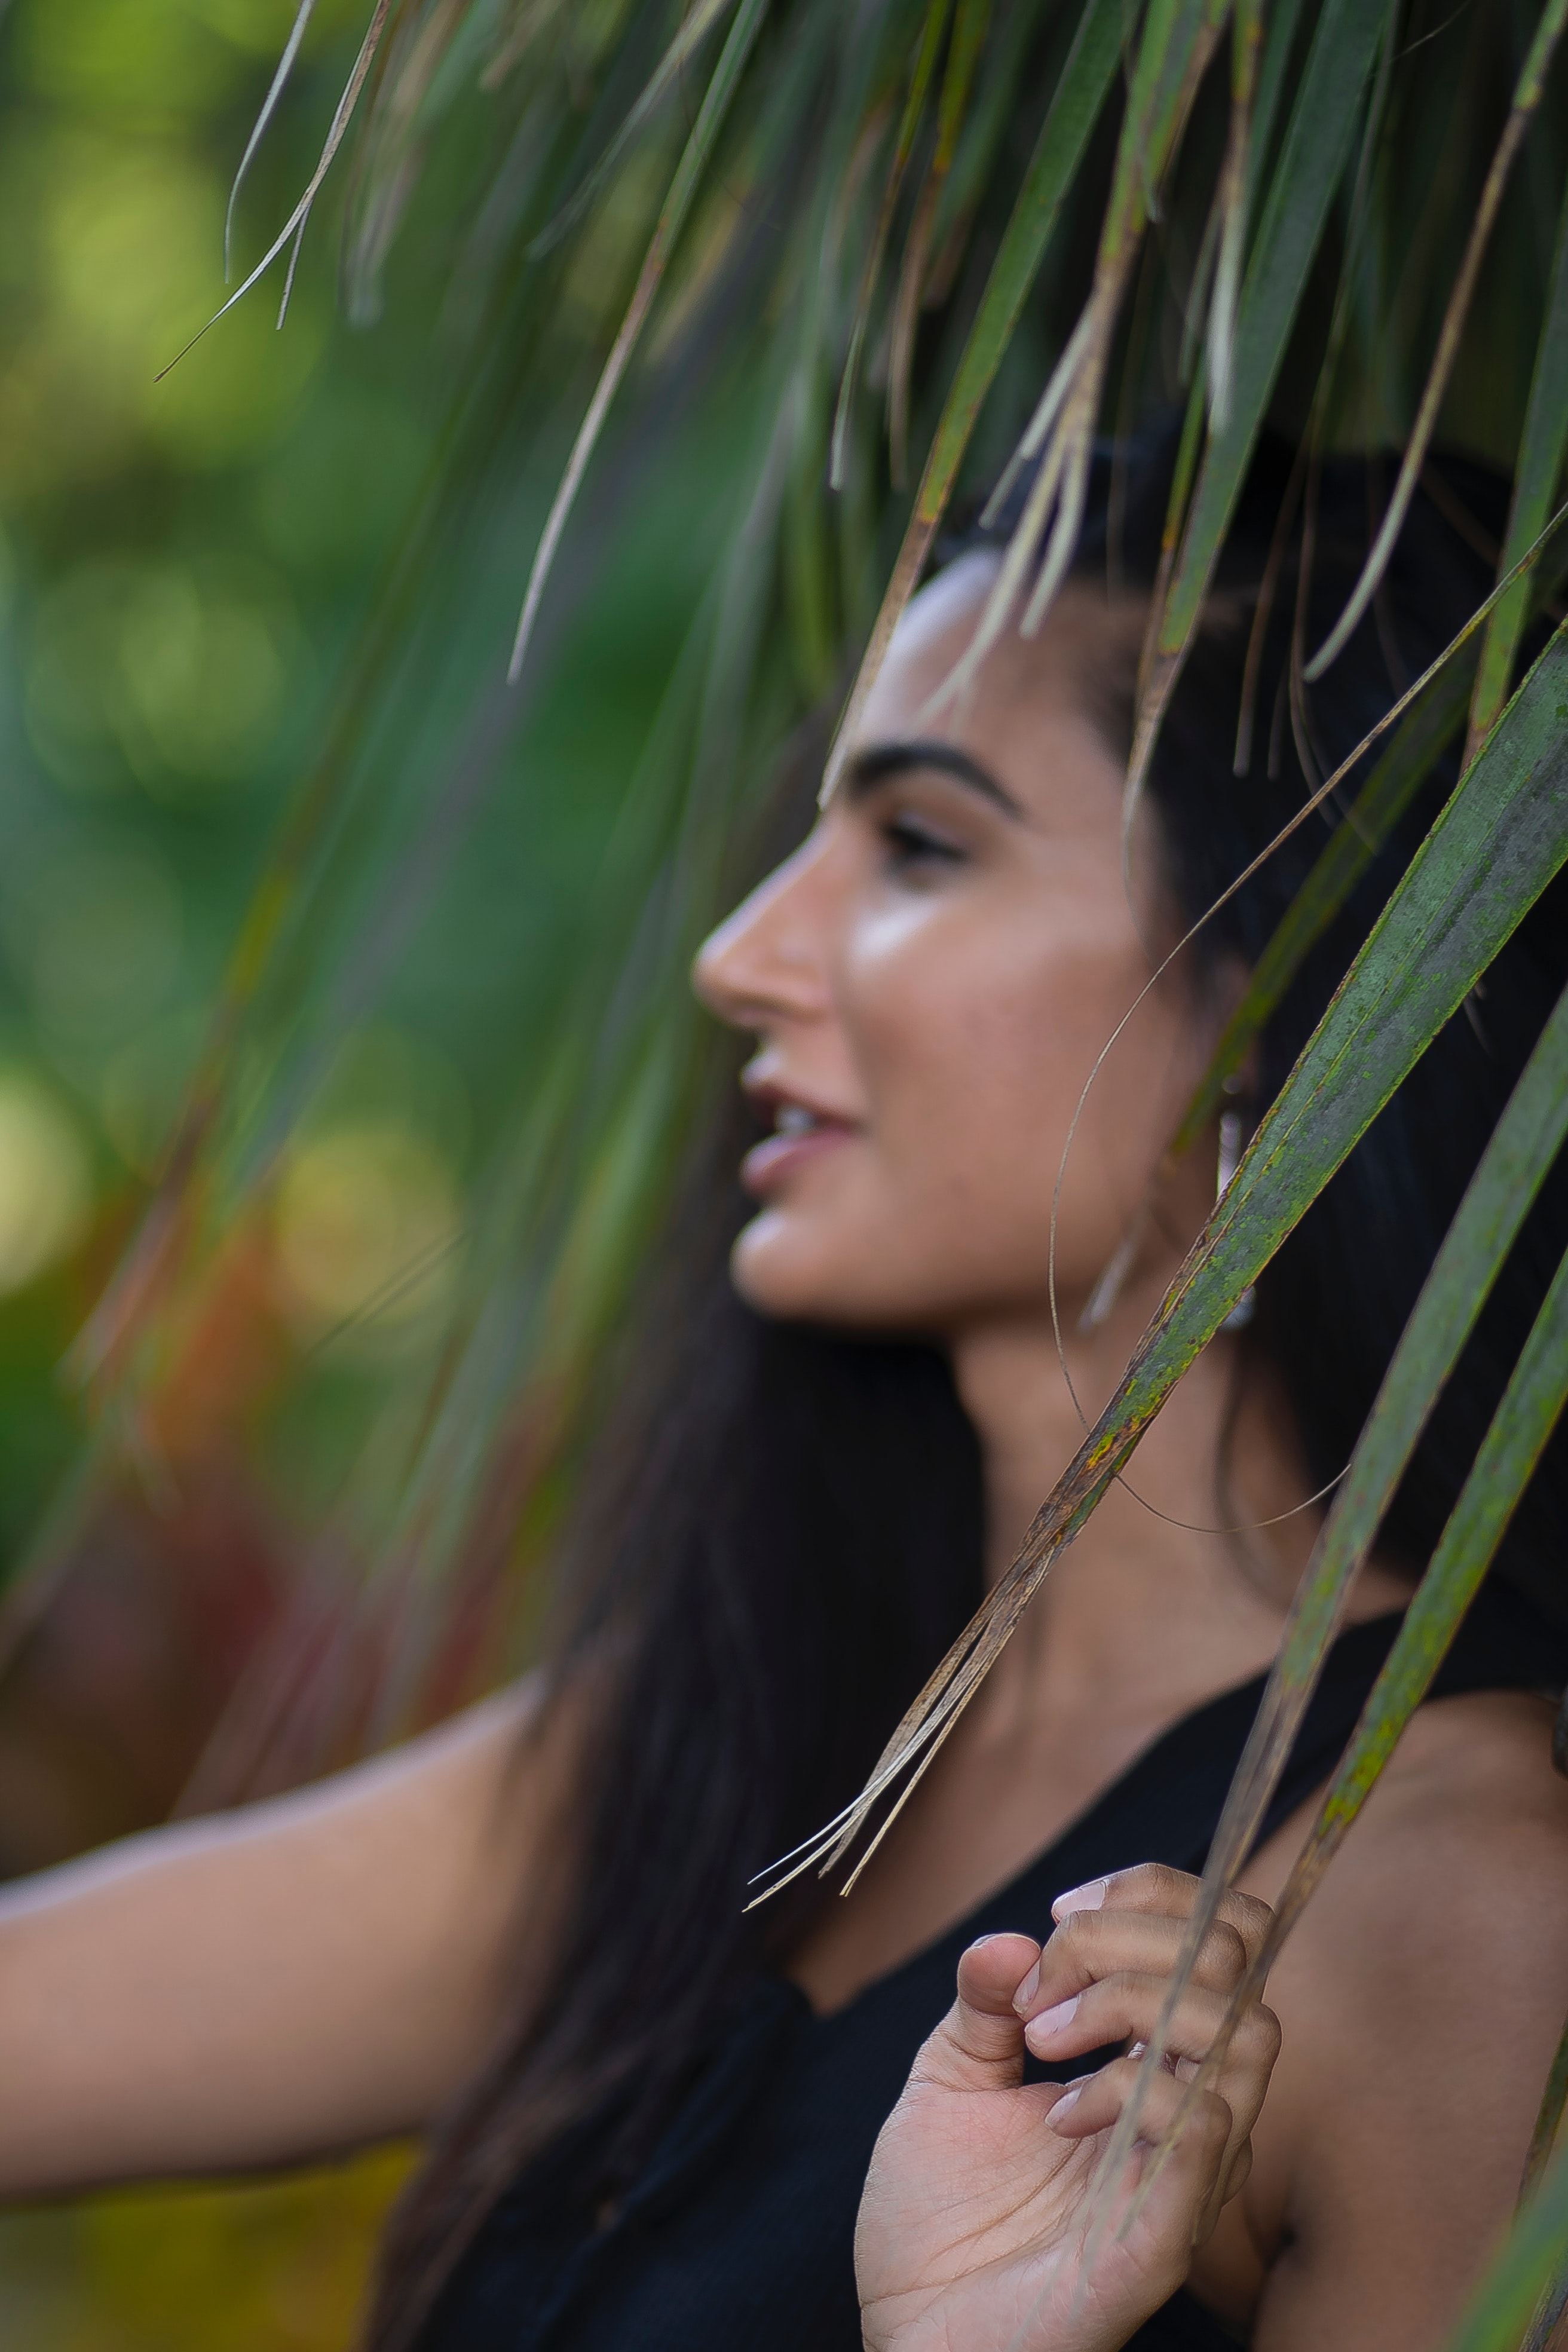
hair, People in nature, face, green, beauty, skin, hairstyle, grass, model, lip, leaf, black hair, photography, long hair, photo shoot, plant, tree, brown hair, neck, portrait photography, fawn, feathered hair